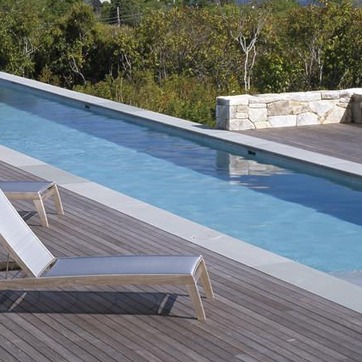
Material: water